Emma S. Clark Library

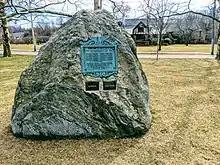
Korean and Vietnam War memorial – East Setauket Village Green.

The gabled structure stands on the nineteenth-century property where Thomas S. Mount, father of genre painter William Sidney Mount, (a contemporary of the Hudson River School painters), had a tavern and general store. The Land grant was deeded from the Setalcott Indians who inhabited the Setaukets from 3000 B.C. to present-day descendant families and homes in the Bethel-Christian Avenue-Laurel Hill Historical District. Speculating agents from New England and eastern Long Island purchased the land from the Sachems and began settling families in 1655, when most of the parcels were granted to individuals and families ranging from 6 to 12 acres in Setauket, New York.